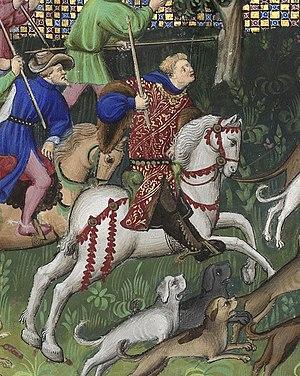
La chasse au lièvre, page 89 v du Livre de la chasse.
Le Béarn, situé au nord-ouest des Pyrénées, est une ancienne principauté souveraine puis une ancienne province française à partir de 1620. Depuis 1790, le Béarn fait partie du département des Pyrénées-Atlantiques et depuis 2016 de la région Nouvelle-Aquitaine. Les intercommunalités béarnaises créent le pôle métropolitain Pays de Béarn en 2018. Le territoire béarnais regroupe la plaine des gaves de Pau et d'Oloron, les coteaux qui les entourent — Vic-Bilh, Soubestre, Entre-Deux-Gaves — et les trois hautes vallées pyrénéennes d'Ossau, Aspe et Barétous.
Gaston III de Foix-Béarn dit Fébus est un prince pyrénéen, écrivain et poète en langue d'oc et française, né le 30 avril 1331 à Orthez et mort le 1ᵉʳ août 1391 à L'Hôpital-d'Orion.